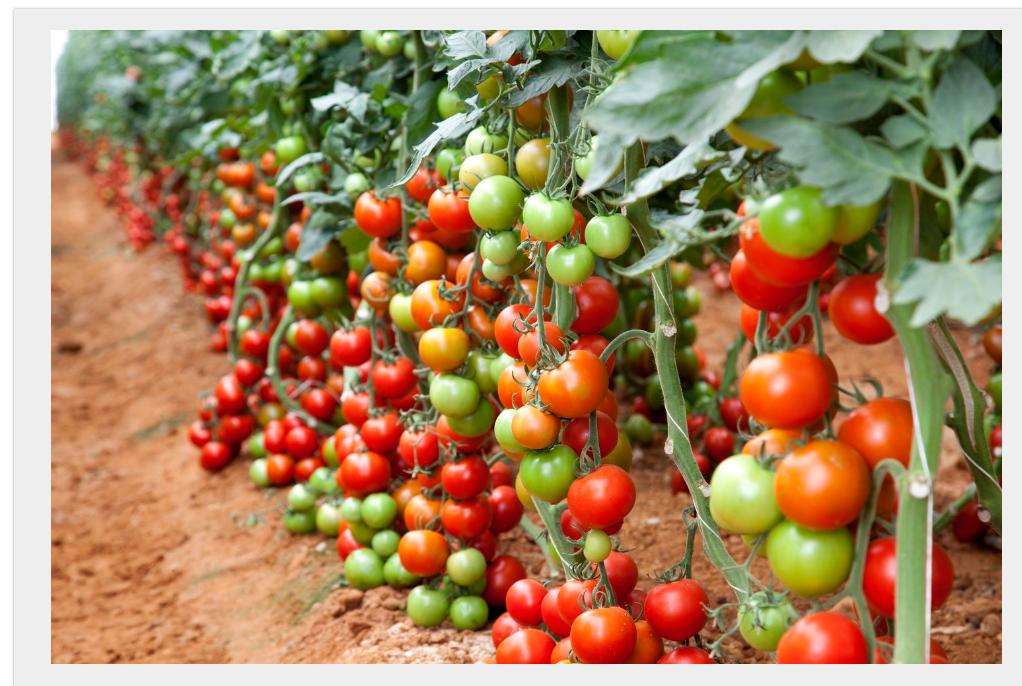
Zao la nyanya zilizopandwa kwa ajili ya zao la biashara, zikiwa zimestawi vizuri kutoka katika mimea mirefu ya rangi ya kijani. Nyanya hizo zikiwa zimechanganyika rangi nyekundu na kijani.